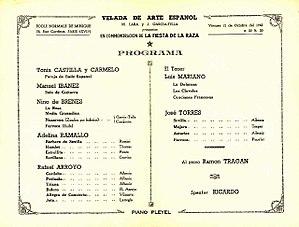
programme d'un spectacle artistique organisé par la revue Galeria (page intérieure)
Galería est une revue littéraire et d'art espagnol crée en 1945 par Manuel Lara et José Garcia Tella à Paris au profit des républicains espagnols.